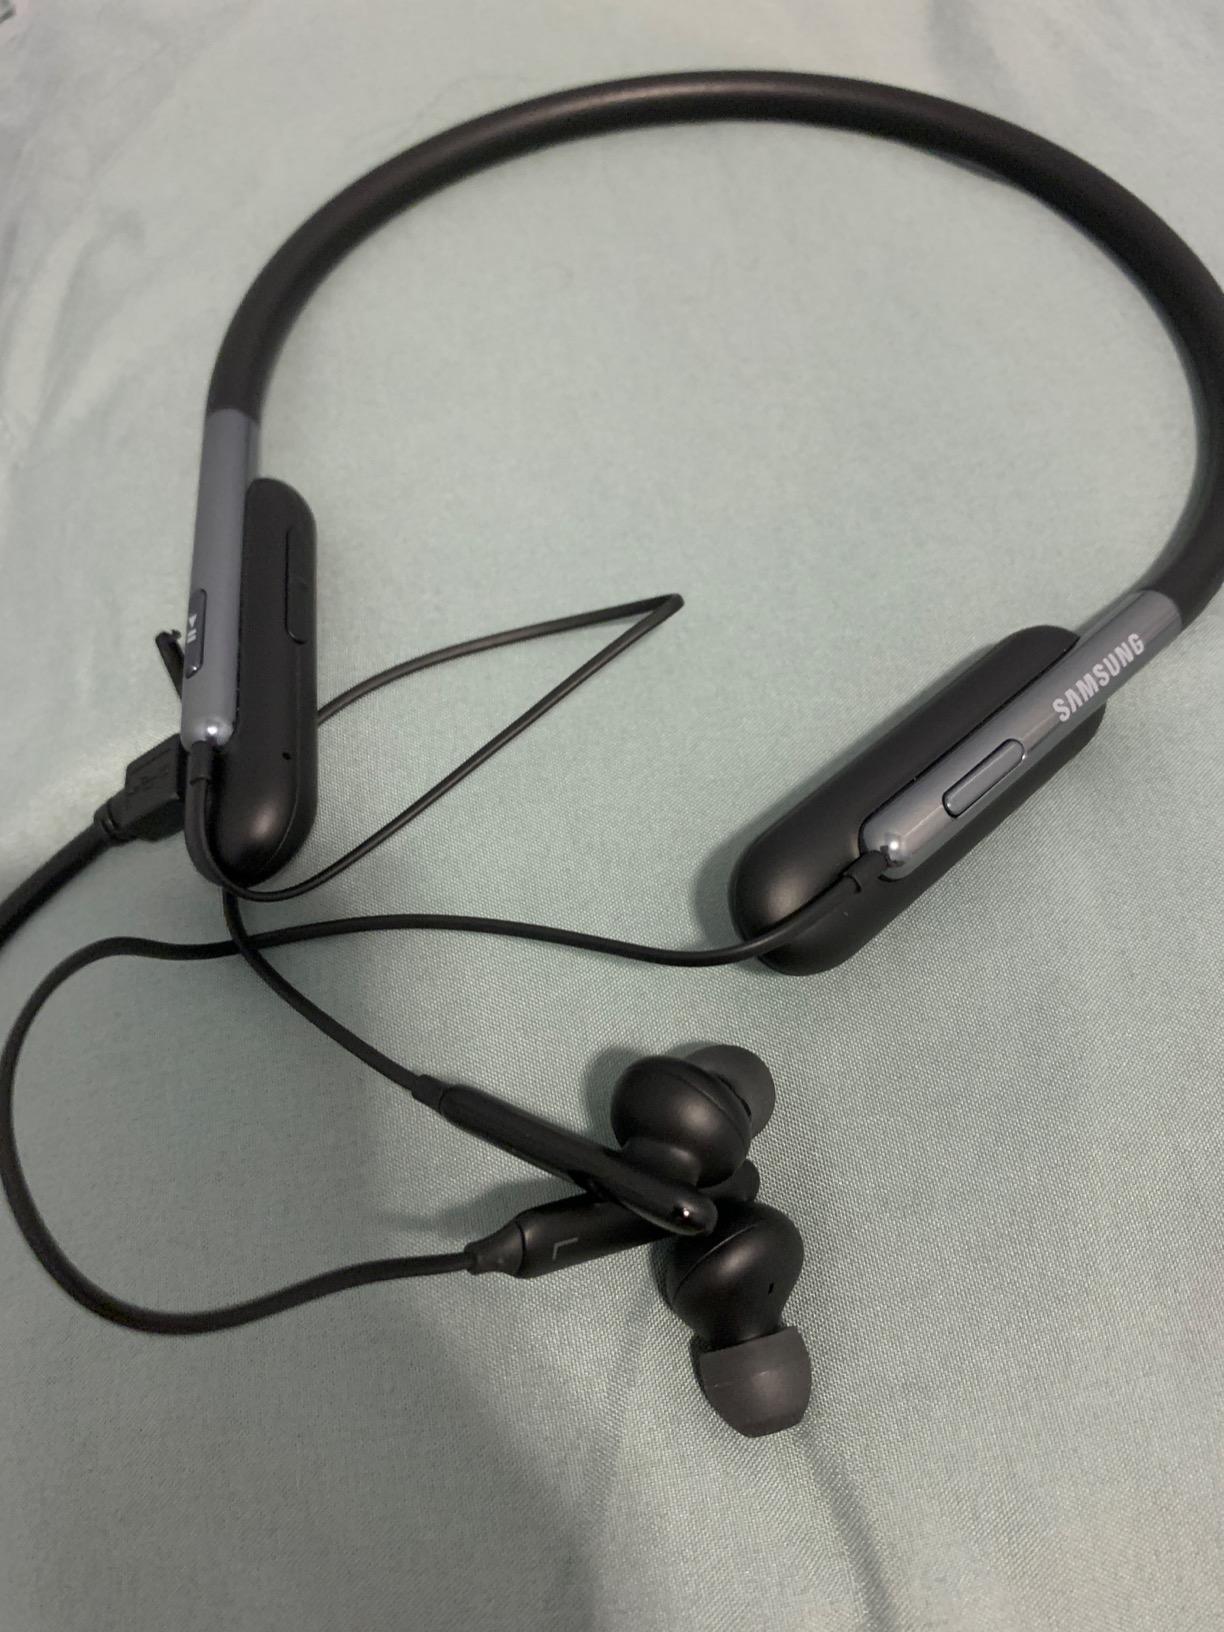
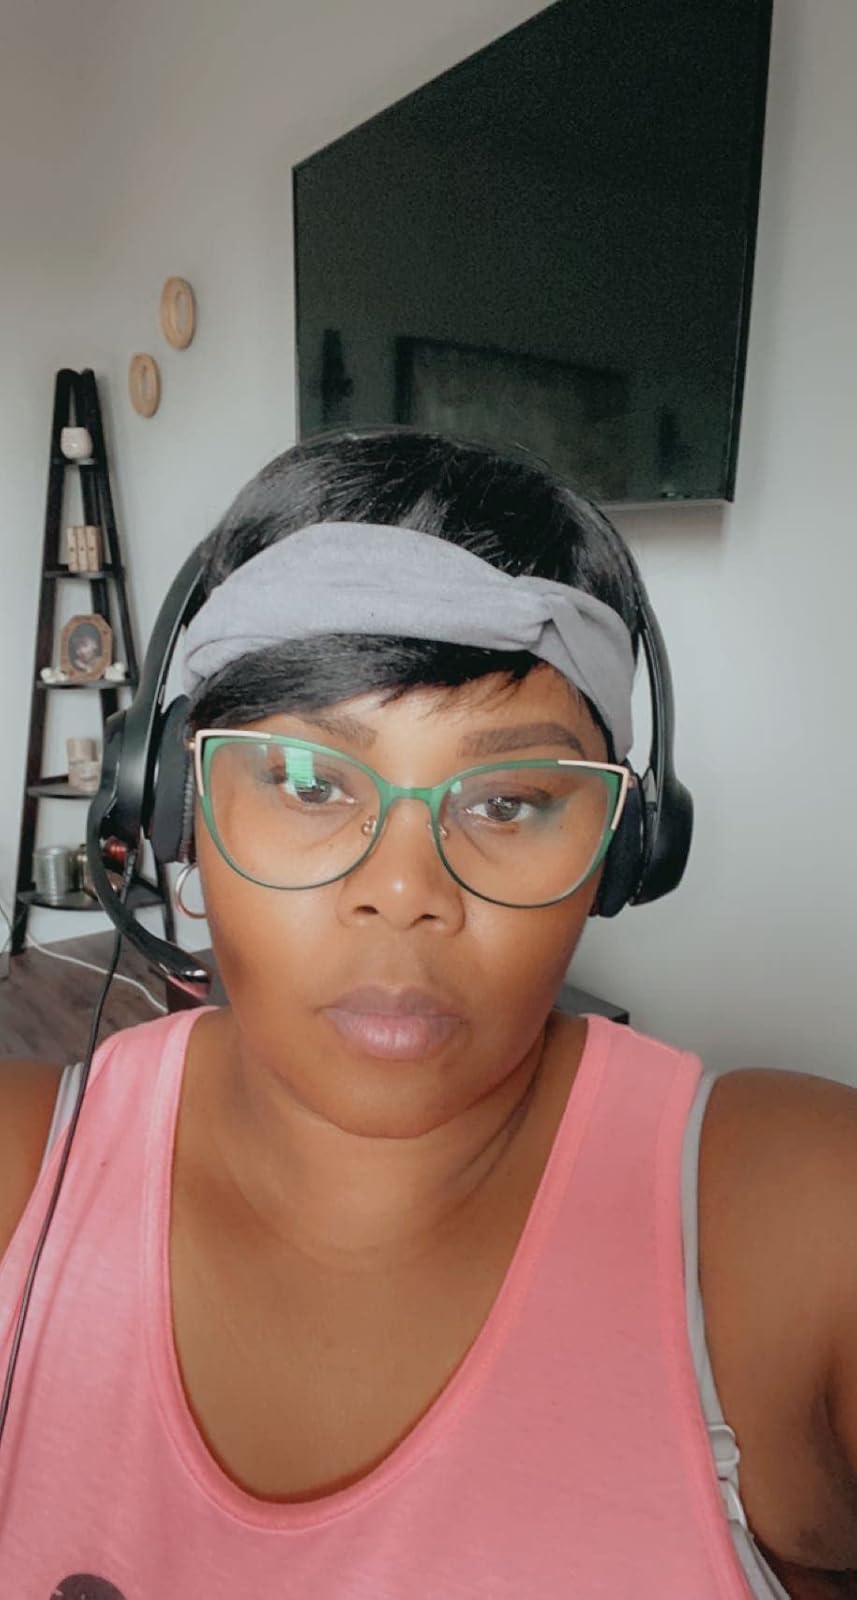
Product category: headphones
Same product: no